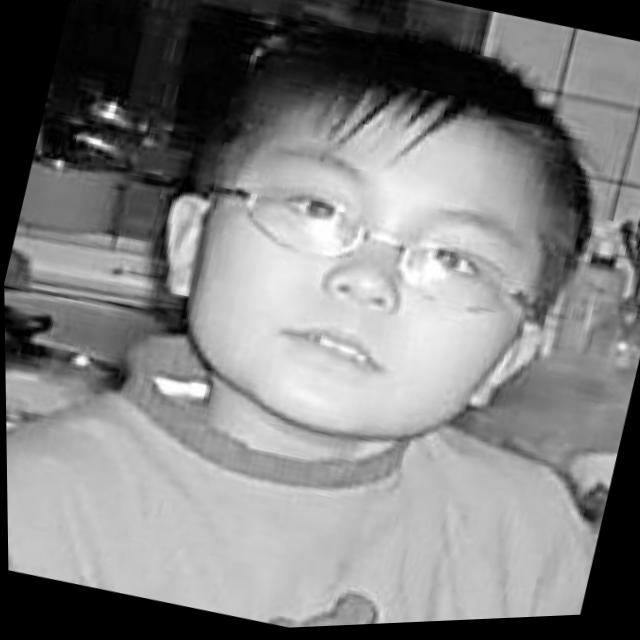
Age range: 0-12